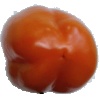
Label: orange_pepper